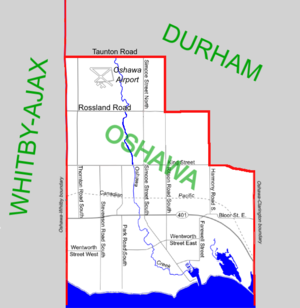
Carte de la circonscription fédérale Oshawa (1996-2003)